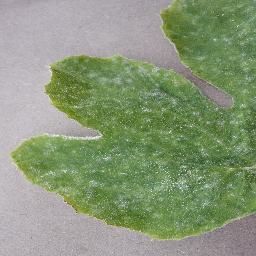
Label: Squash___Powdery_mildew